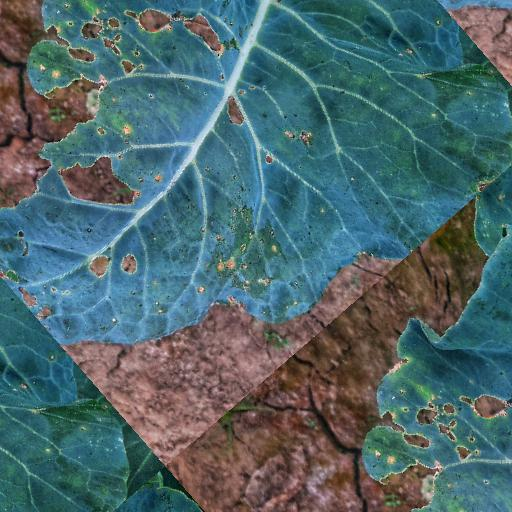
Label: Black Rot